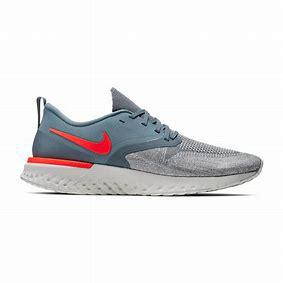
Brand: Nike
Model: Odyssey React Flyknit 2